Eunuchs in the Byzantine Empire

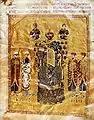
Emperor Nikephoros III Botaneiates (1078-1081) and his courtiers. The eunuchs stand to the right of the emperor, which may indicate their more privileged position compared to the "bearded ones".

Historically, the practice of converting eunuchs has been forbidden since Roman times. The first known prohibition was issued under Domitian (81-96) and confirmed under Nerva (96-98). Emperor Trajan (98-117) extended Sulla's law "de sicariis et veneficiis" to physicians engaged in the trade, but there were no fewer eunuchs. Since emperors had authority only within the empire, eunuchs could come from abroad, creating a lucrative trade. The value of a eunuch under 10 years of age was 30 solidus, 50 solidus if the eunuch was over 10 years of age, and 60 if he possessed any art. Eunuchs were a valuable and always welcome gift to the emperor. Under Constantine the Great (306-337) the old laws against eunuchs were renewed, but even then they were poorly enforced, and under his successor Constantius II (337-361) the eunuch priest Eusebius, at the head of numerous young eunuch cubicularius, was an imposing force at court. The influence of Eusebius, who recognized only the authority of the emperor, was so great that when he turned to Arianism, the religious policy of the whole empire was changed. Eunuchs, whispering "with their ingratiating and, whatever their age, eternally childish voices" accusations against the popular general Ursicinus, made the historian Ammianus Marcellinus nostalgic for the emperor Domitian, who fought against "such abominations".